Sarita Mor

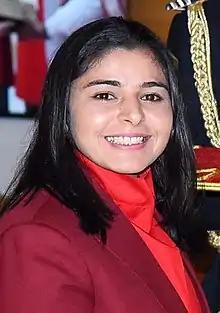
Mor in 2022

Sarita Mor (born 16 April 1995) is an Indian freestyle wrestler. Highest world ranking 1